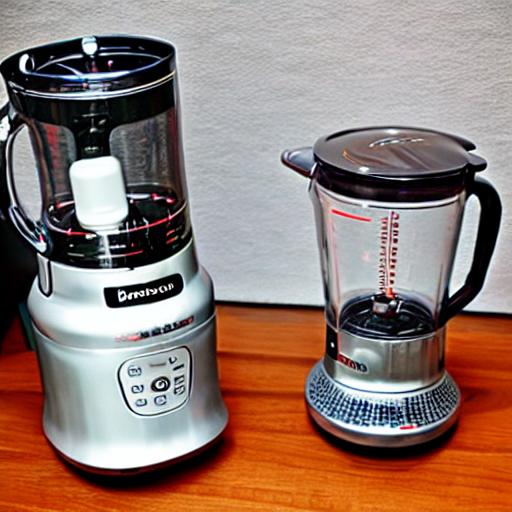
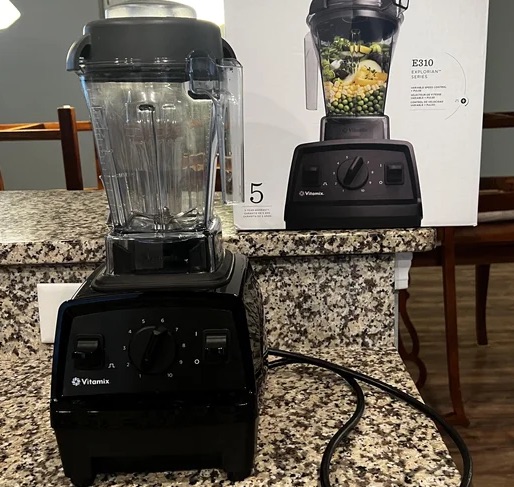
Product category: items_blender
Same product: no